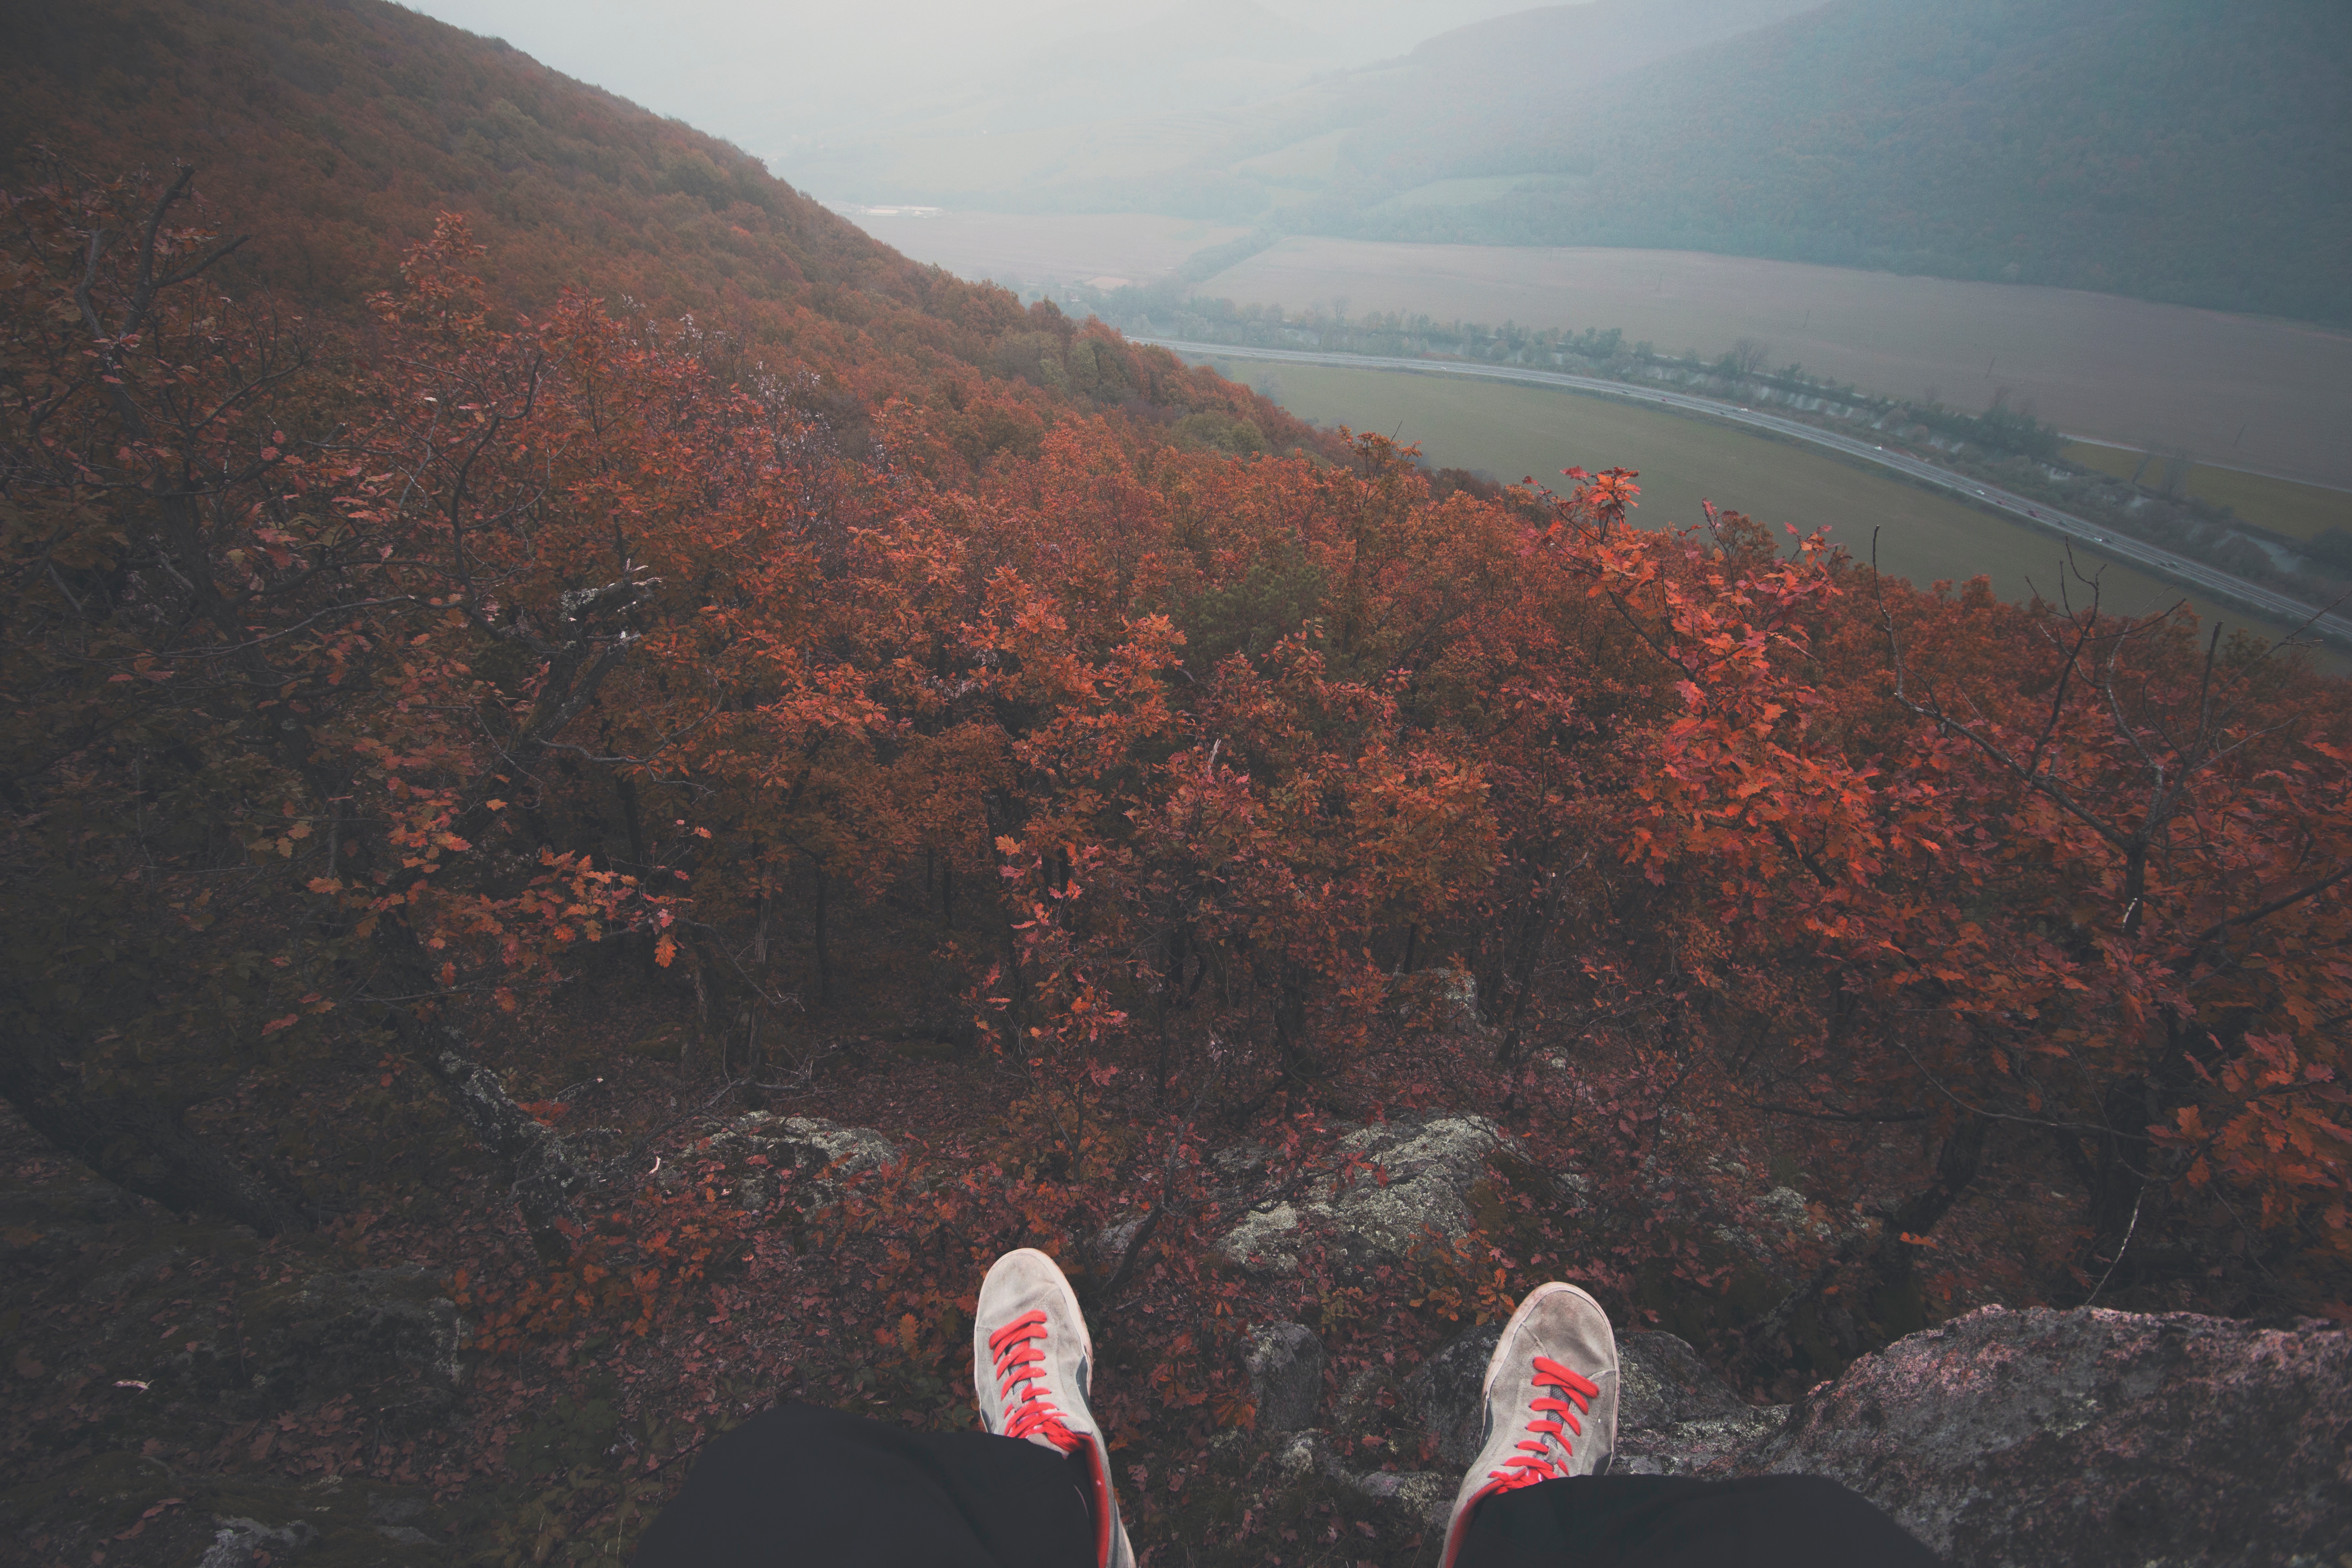
rock, mountain, hill, cliff, terrain, summit, geology, atmospheric phenomenon, mountainous landforms, geological phenomenon